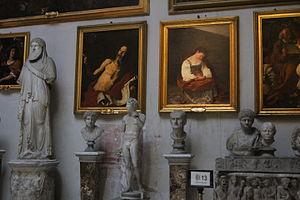
Vue de l'une des salles de la Galerie Doria Pamphilj, avec notamment le Saint Jérôme de José de Ribera et la Marie-Madeleine repentante du Caravage.
La Madeleine repentante est un tableau exécuté par Caravage, vers 1593-1594, soit peu après son installation à Rome.